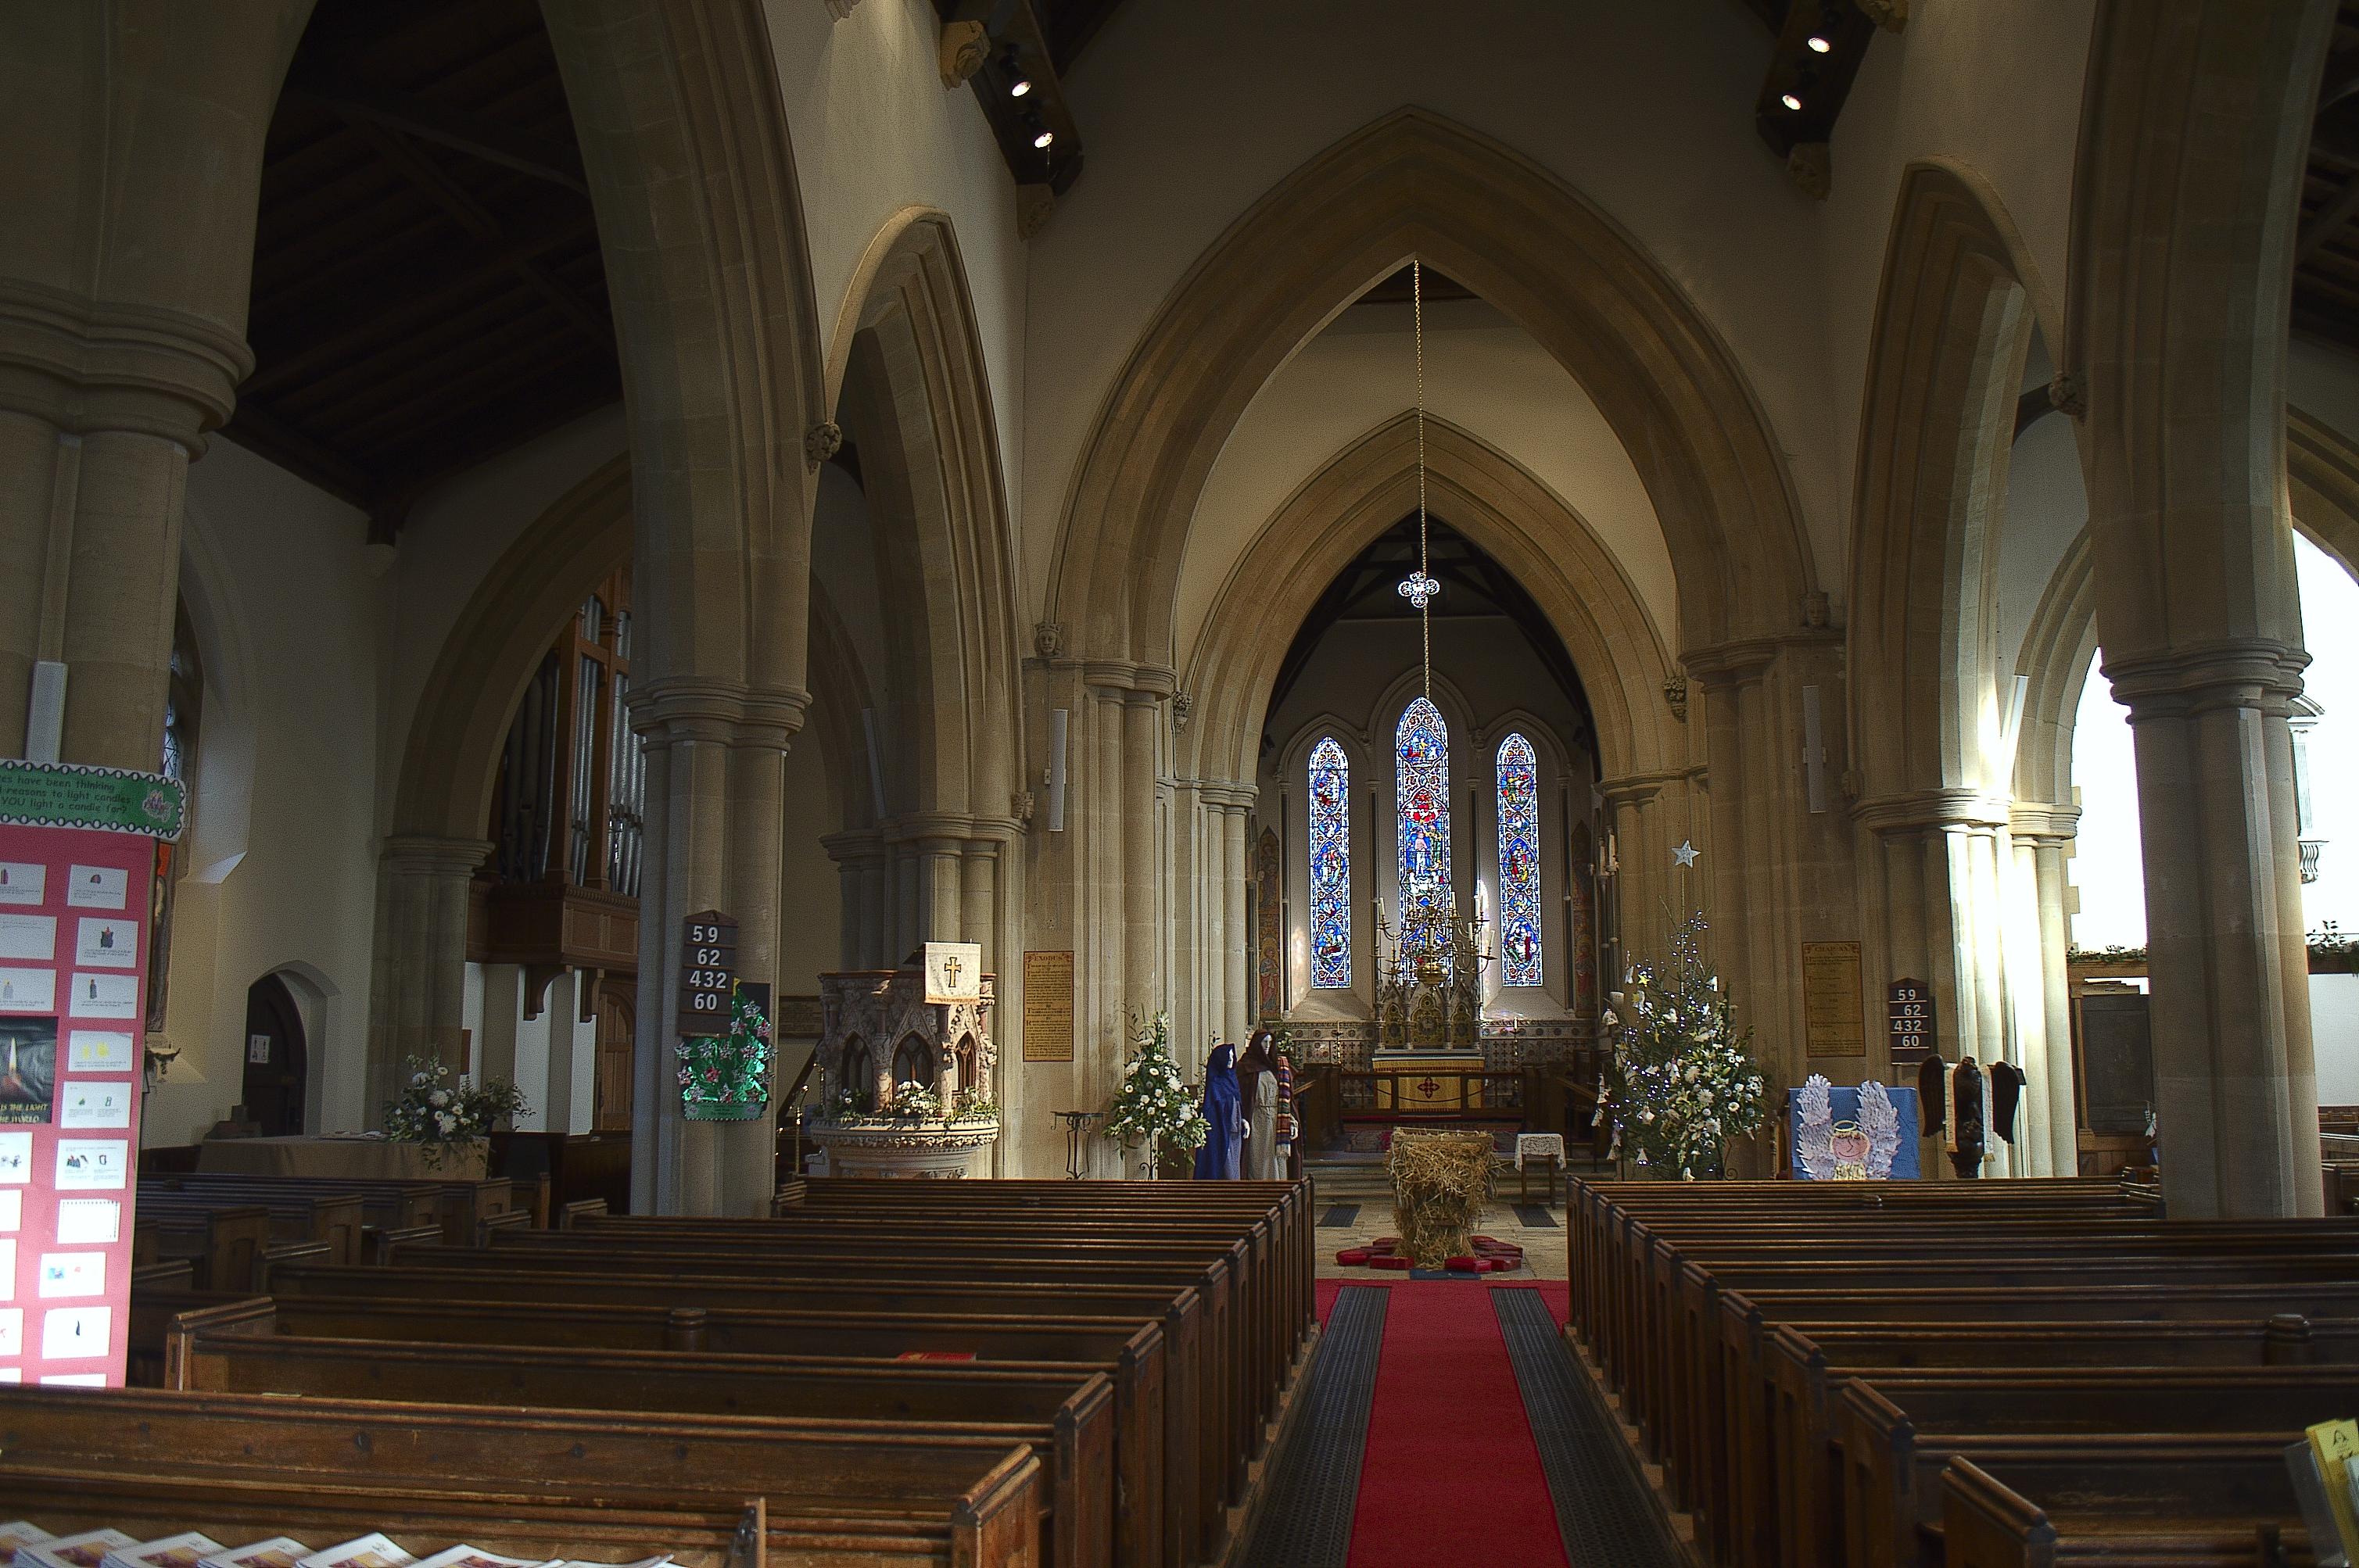
architecture, camera, photography, interior, building, stone, travel, dslr, europe, church, cathedral, chapel, nikon, gothic, place of worship, uk, england, south, 2013, altar, windows, arches, churches, statues, greatbritain, synagogue, basilica, december, d3200, views, victorian, hampshire, newforest, southeast, ringwood, southwestengland